Jan Hope

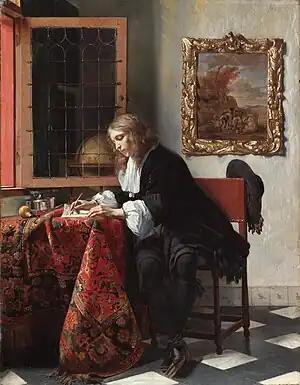
"Man Writing a Letter" was bought by Jan Hope in 1771 together with its pendant "Woman Reading a Letter"

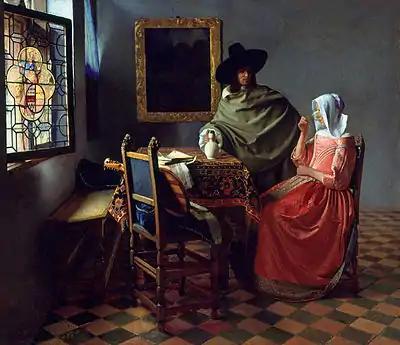
The Wine Glass bought by John Hope in 1774. Gemäldegalerie, Berlin

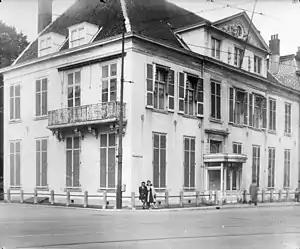
Korte Voorhout 8 where John Hope died?

Jan was an only child, born in Amsterdam into the Hope trading, shipping and banking family. He was the son of Thomas Hope and Margaretha Marcelis. Baptized as Jan in the Mennonite church, he had himself re-baptized John in the presbyterian church at the age of 19. John Hope likely studied law; in 1760 he made a Grand Tour with his cousin Oliver to Italy and bought 24 drawings or etchings by Antonio Visentini. In Venice he met with James Watt. In 1761 he bought a mantelpiece designed by Piranesi.